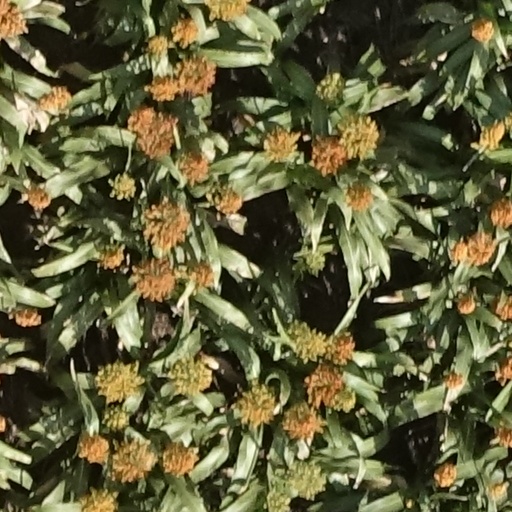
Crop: sorghum